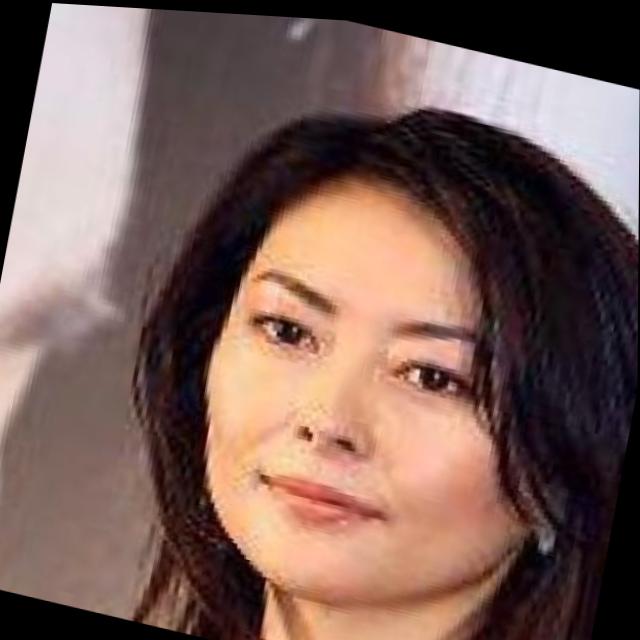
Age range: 21-44